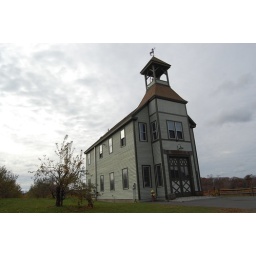
Dramatic sky above this lonely old building just outside Brooksby Farm in Peabody, MA.